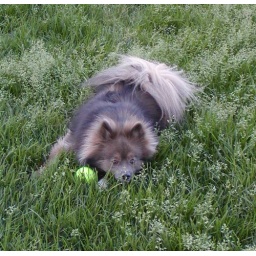
Our beautiful dog lounging in the seeding grass of our backyard.